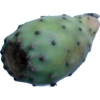
Label: cactus_fruit_green